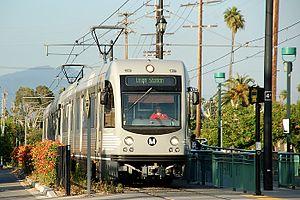
Highland Park est une station du métro de Los Angeles située dans le quartier du même nom, au nord-est du centre-ville de Los Angeles.